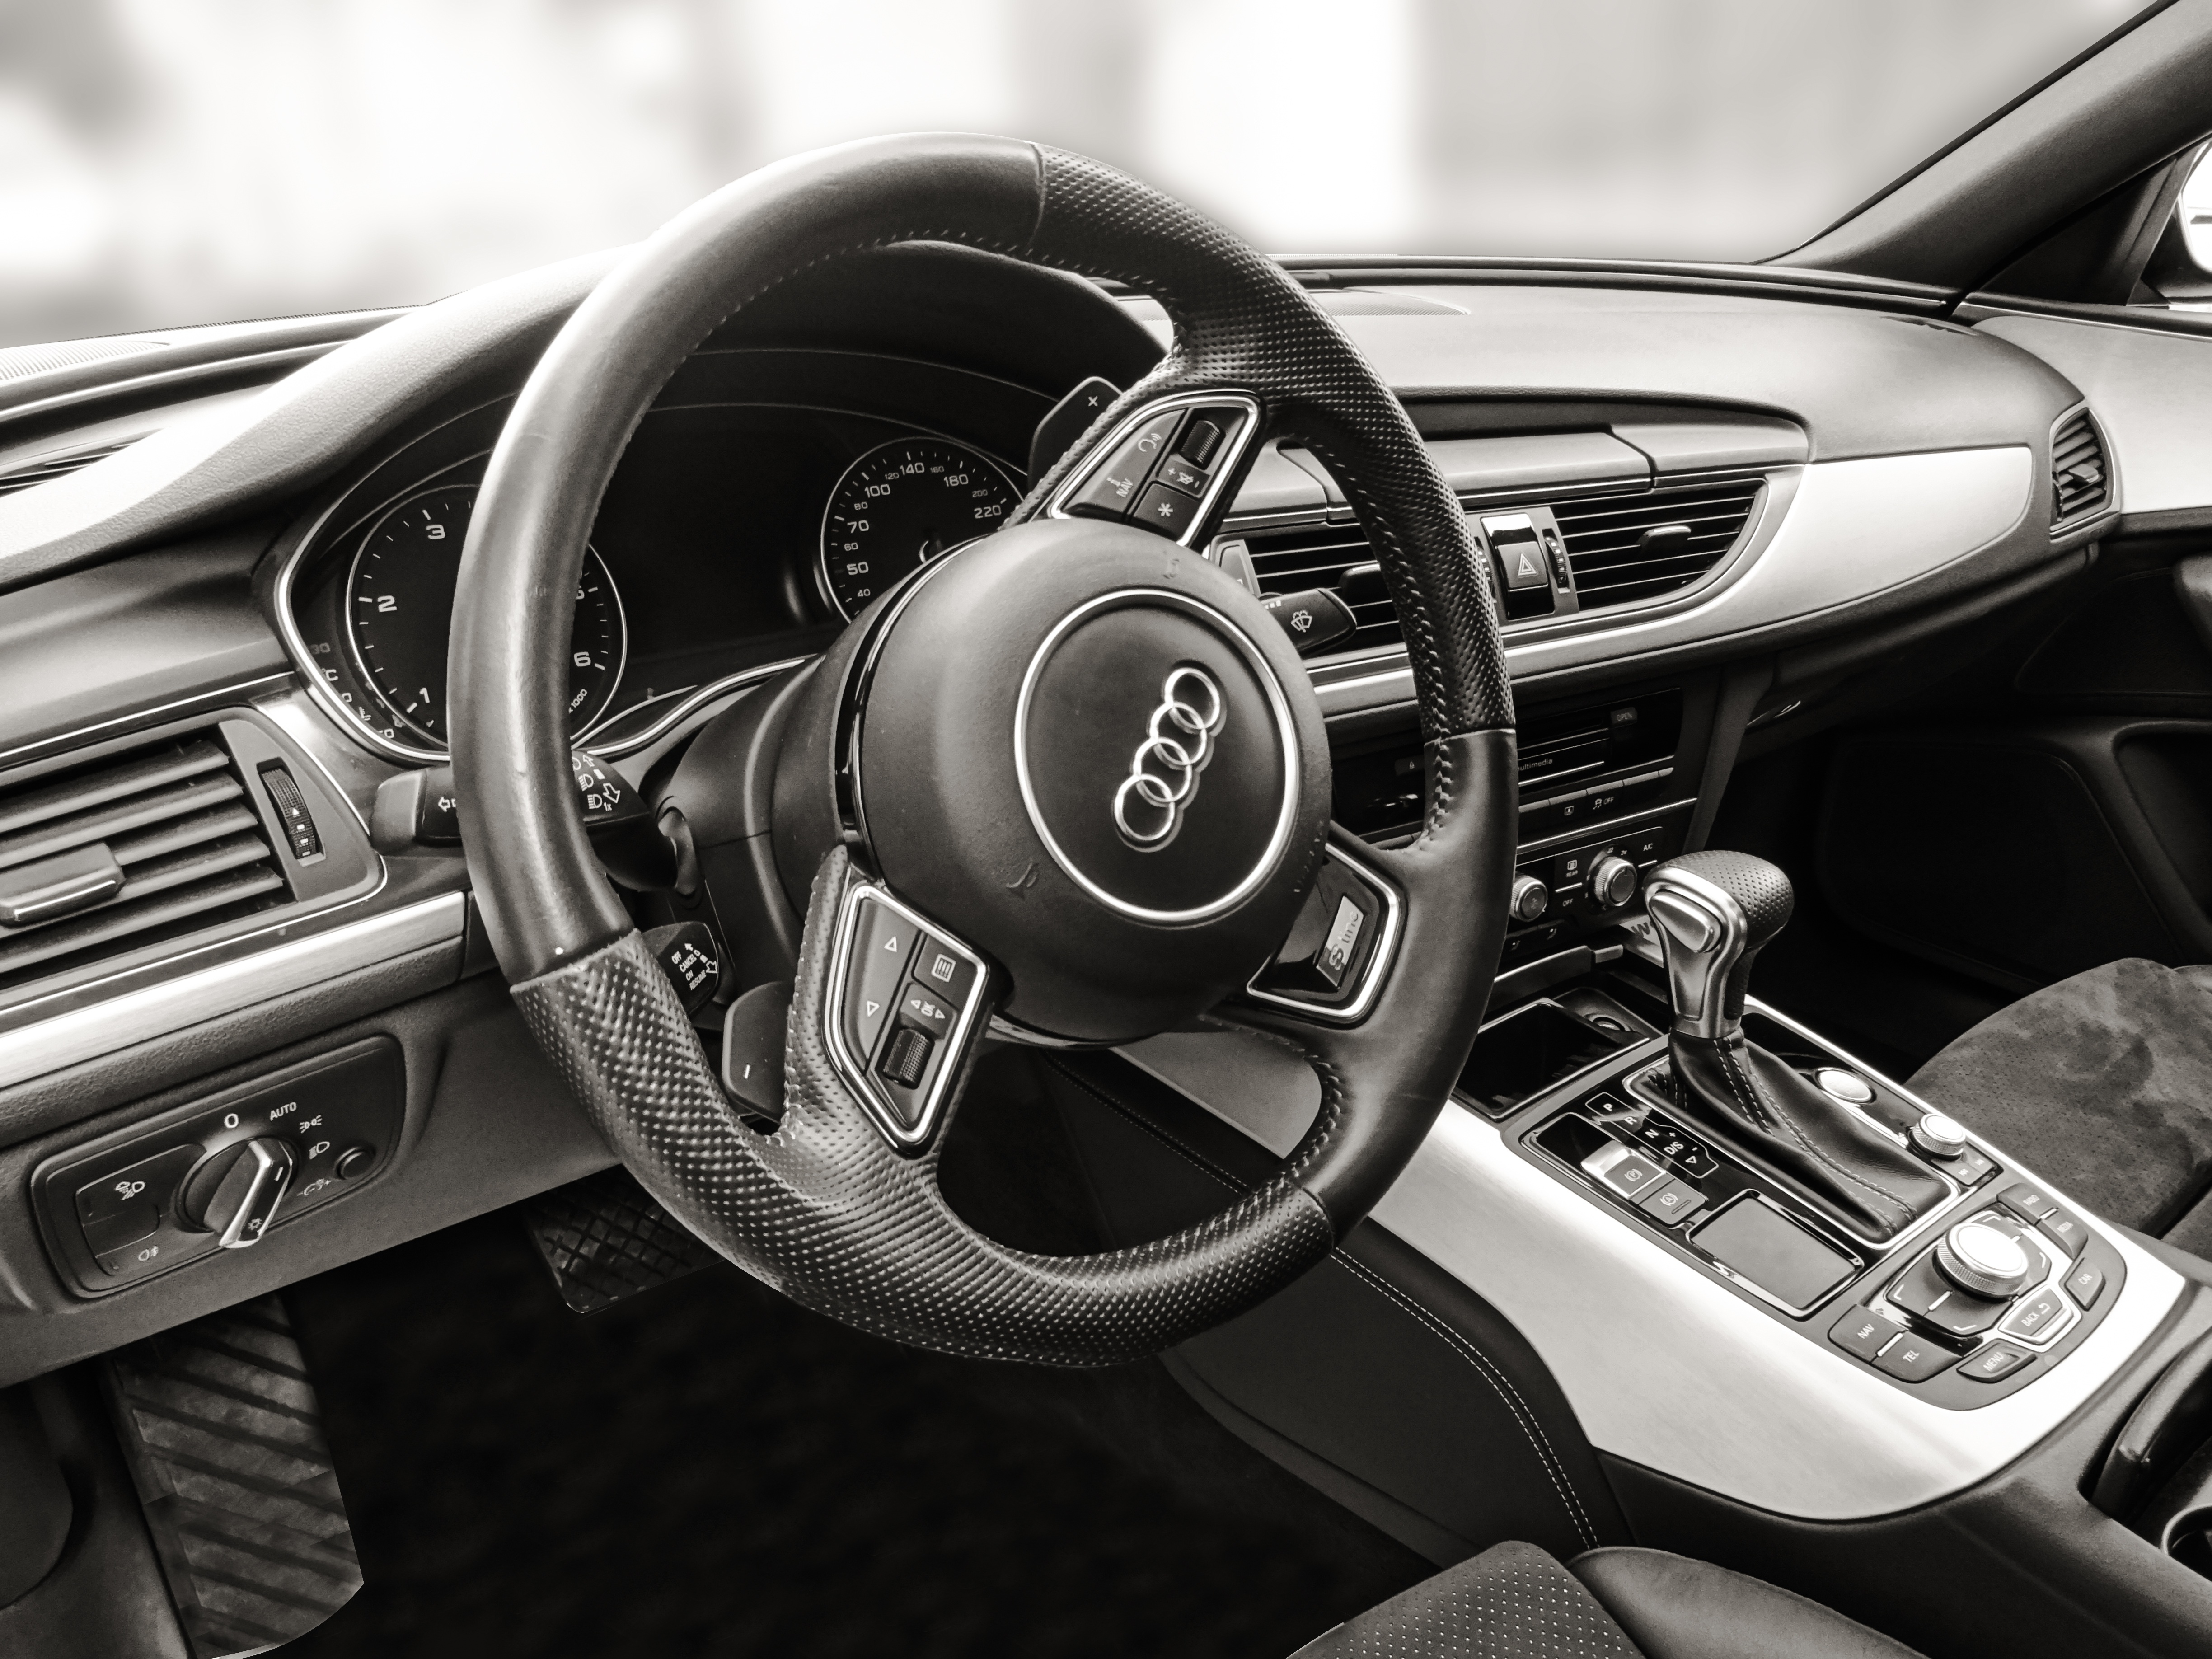
car, wheel, automobile, interior, vehicle, auto, black, sports car, luxury, sedan, audi, land vehicle, automobile make, automotive exterior, automotive design, luxury vehicle, family car, executive car, sports sedan, personal luxury car, audi a7